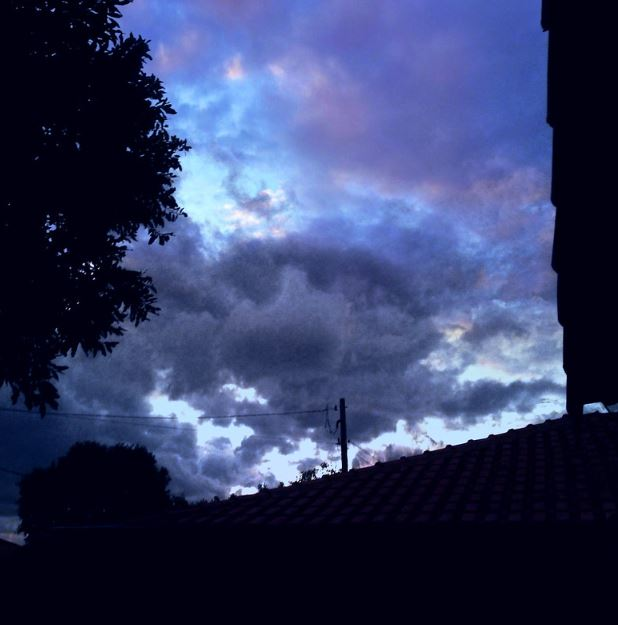
Fire: no
Smoke: no